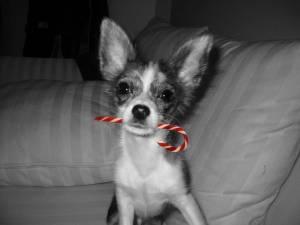
Breed: chihuahua